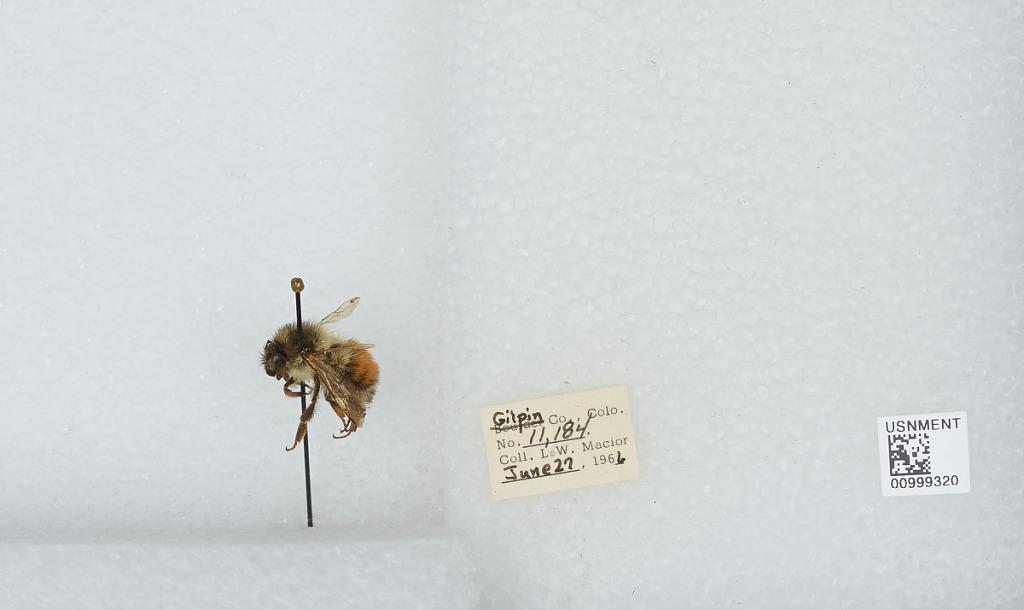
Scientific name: Bombus (Pyrobombus) melanopygus Nylander
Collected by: L. Macior
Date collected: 1966-6-27
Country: United States
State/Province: Colorado
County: Gilpin
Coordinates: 39.8908, -105.508